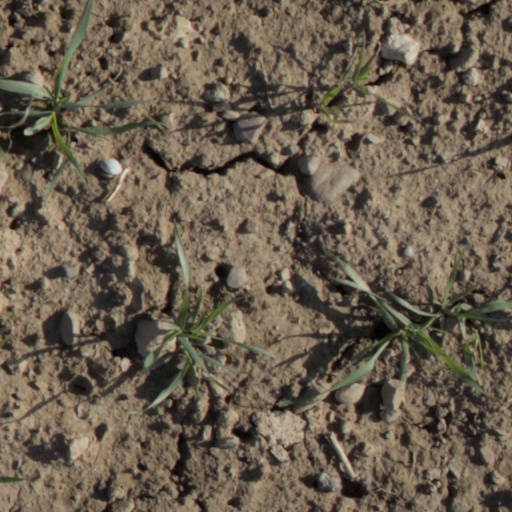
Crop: wheat